Taos art colony

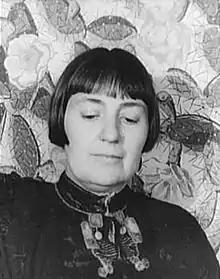

Many artists were drawn to Taos due to the presence of Mabel Dodge Luhan, a wealthy heiress from Buffalo, New York who had run a prominent art salon in Florence, Italy, and Manhattan, New York, before settling in Taos in 1917. After both divorced their spouses, Mabel Dodge married a Pueblo native, Antonio Lujan, and built a house. She spelled her married name "Luhan" as it was easier for her friends to pronounce.